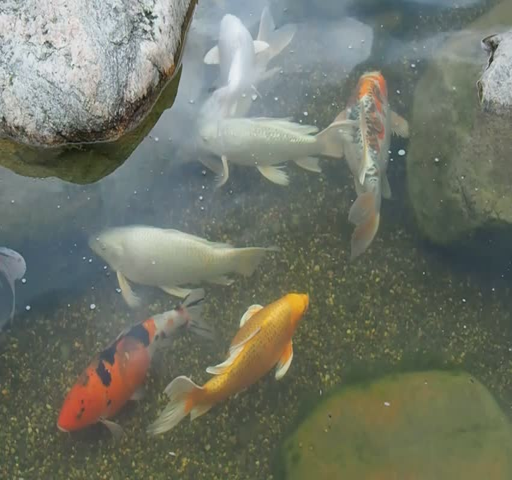
decorative fish swim in the pond